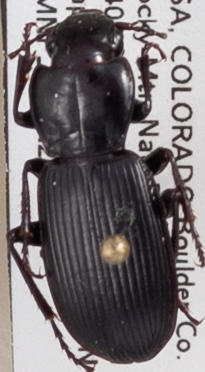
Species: Pterostichus protractus
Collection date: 2022-07-19
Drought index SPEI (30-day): -0.24
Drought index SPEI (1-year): -1.45
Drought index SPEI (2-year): -1.13